Ferrar Glacier

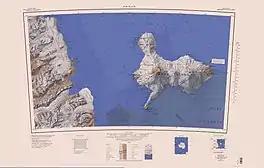
Lower course (south of map)

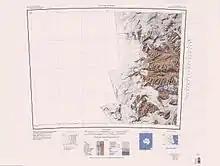
Upper course (south east of map)

The Ferrar Glacier originates in the Taylor Dome near the Antarctic Plateau, to the east of Mount Blackwelder.